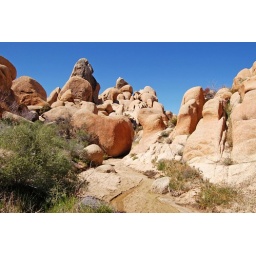
It's always surprising to find water running in the desert on a sunny day.